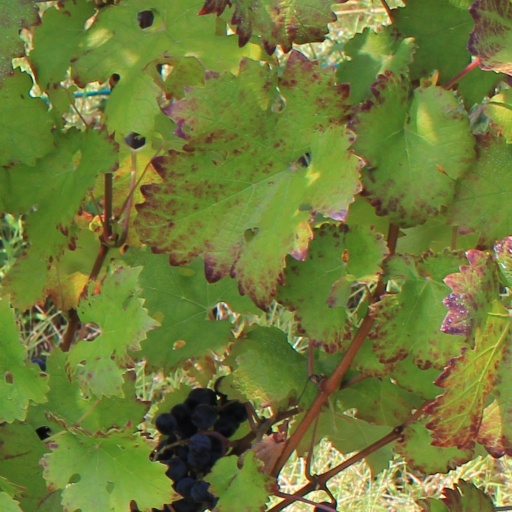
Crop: grape